1910 Pittsburgh Panthers football team

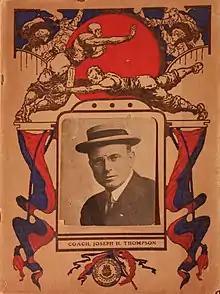
1910 Pitt football yearbook used for Pitt vs. Penn State game program

On November 11, the Tartans of Carnegie Tech closed their season at Forbes Field against city neighbor and rival Pitt. The Tartans record was 1–5–1.